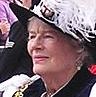
Age: 83